Hairon Socarras

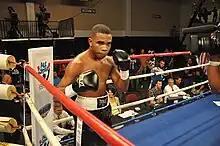
Socarras in 2011

Hairon 'El Maja' Socarras (born January 29, 1993) is a Cuban professional boxer from La Lisa, Havana. He arrived from Cuba at age of 11 in the United States with Amateur experience from La ESPA in which he represented the city of Artemisa.